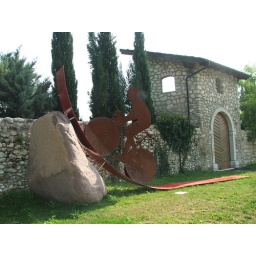
Some kind of cross between bicycling and ski-jumping, I guess. Along the Adige River bike path near Rovereto.